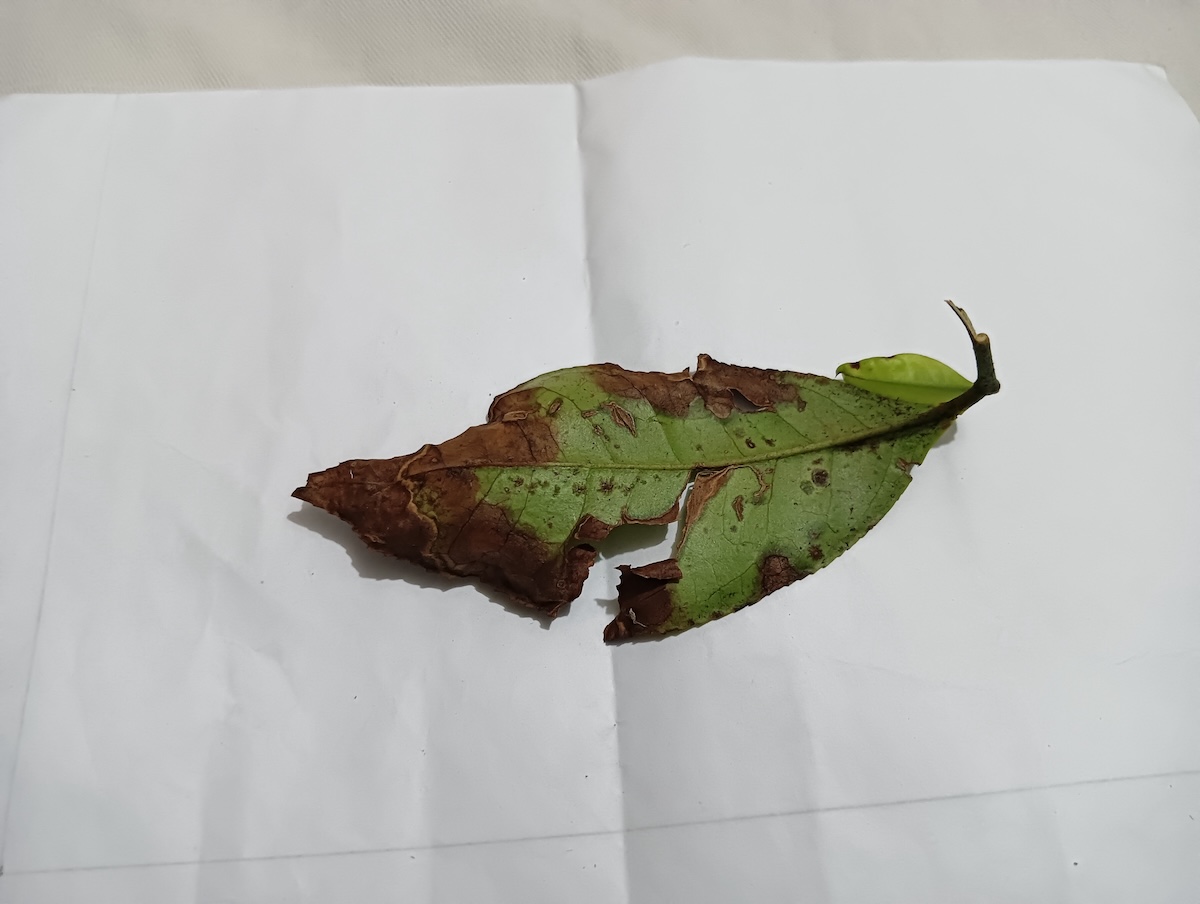
Label: Brown Blight